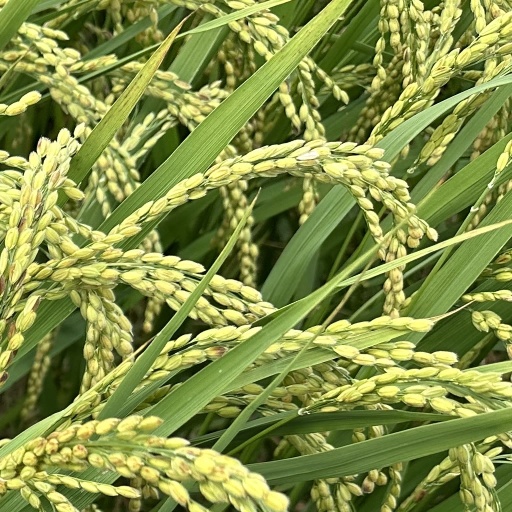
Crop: rice